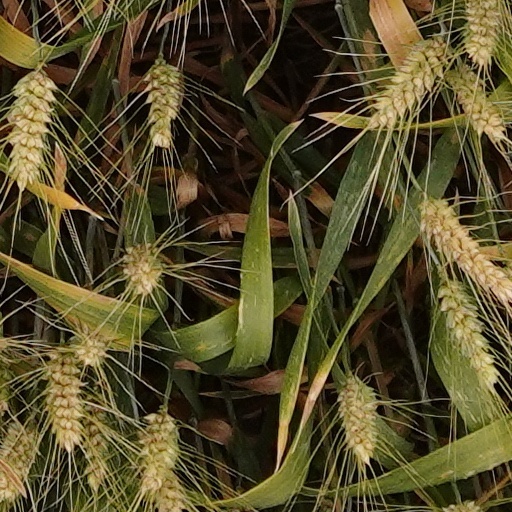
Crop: wheat